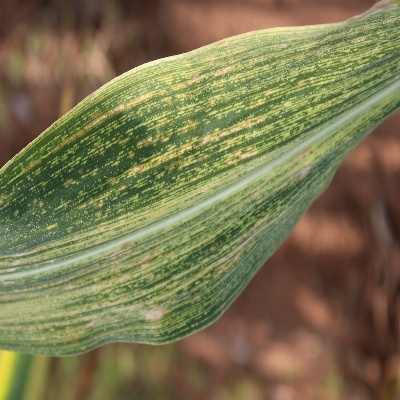
Label: Corn_(Maize)___Maize_Streak_Virus